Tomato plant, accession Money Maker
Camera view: tilt-top (135 deg); turntable rotation: 240 degrees
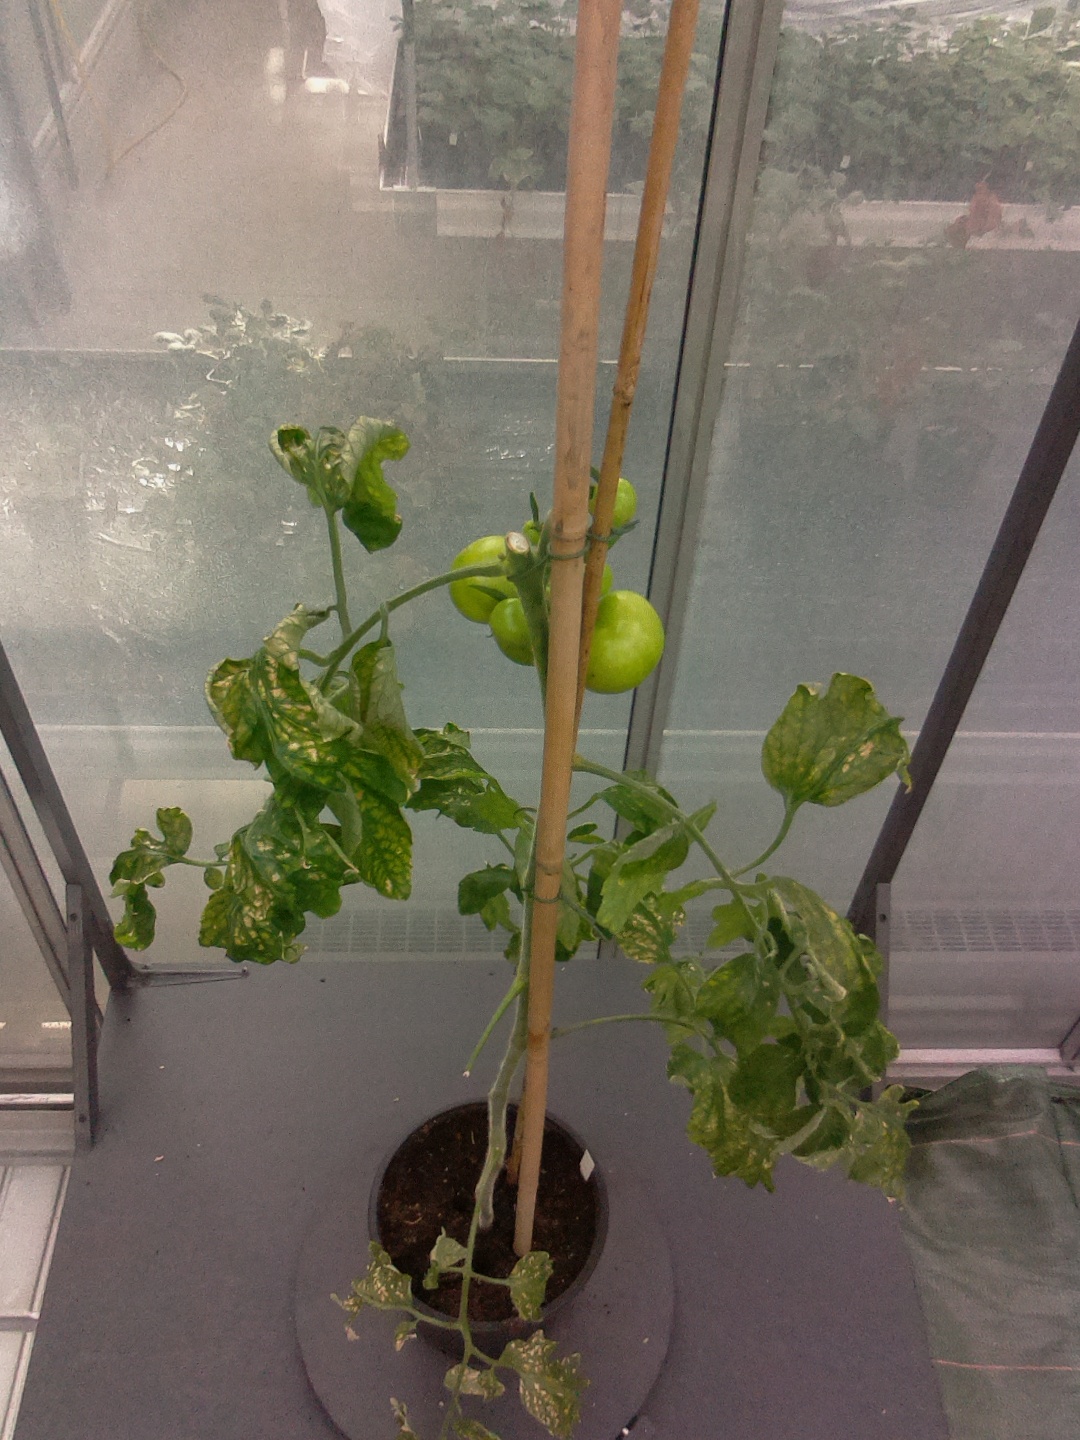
BBCH growth stage 77: 70%-80% of final fruit size